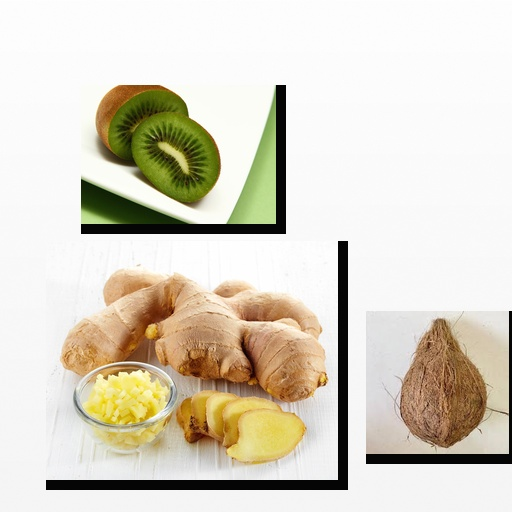
Food items: coconut, kiwi, ginger